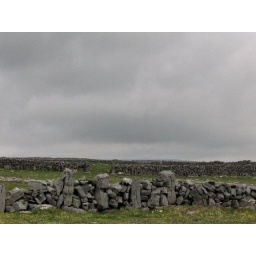
stone fence in burren